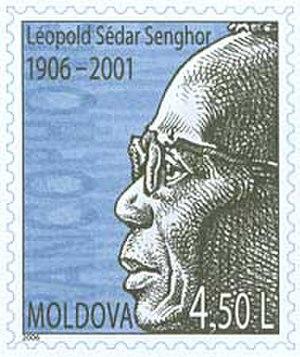
Léopold Sédar Senghor, né le 9 octobre 1906 à Joal, au Sénégal, et mort le 20 décembre 2001 à Verson, en France, est un poète, écrivain, homme d'État français, puis sénégalais et premier président de la République du Sénégal. Il fut aussi le premier Africain à siéger à l'Académie française. Il a également été ministre en France avant l'indépendance de son pays.